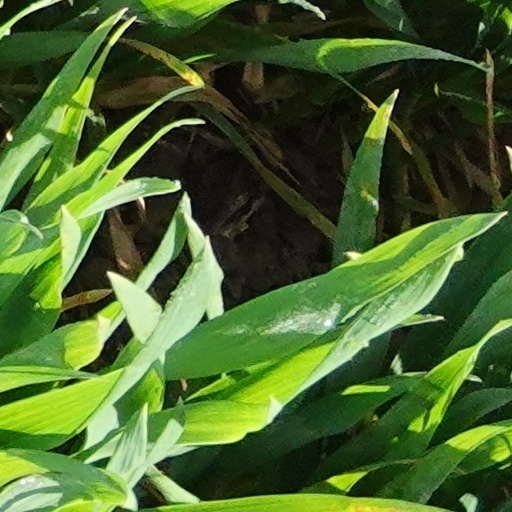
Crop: wheat